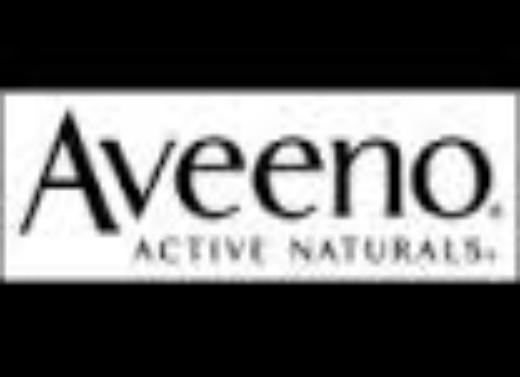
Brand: Aveeno
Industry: Necessities